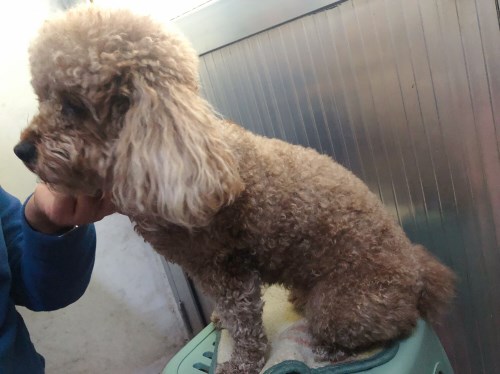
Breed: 7449-n000128-teddy